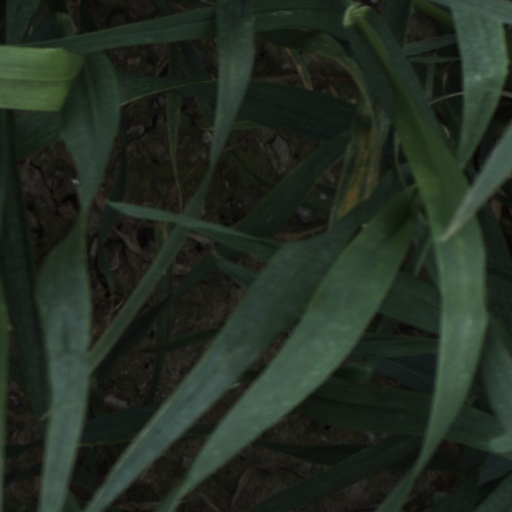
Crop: wheat